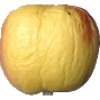
Label: Apple Red Yellow 1